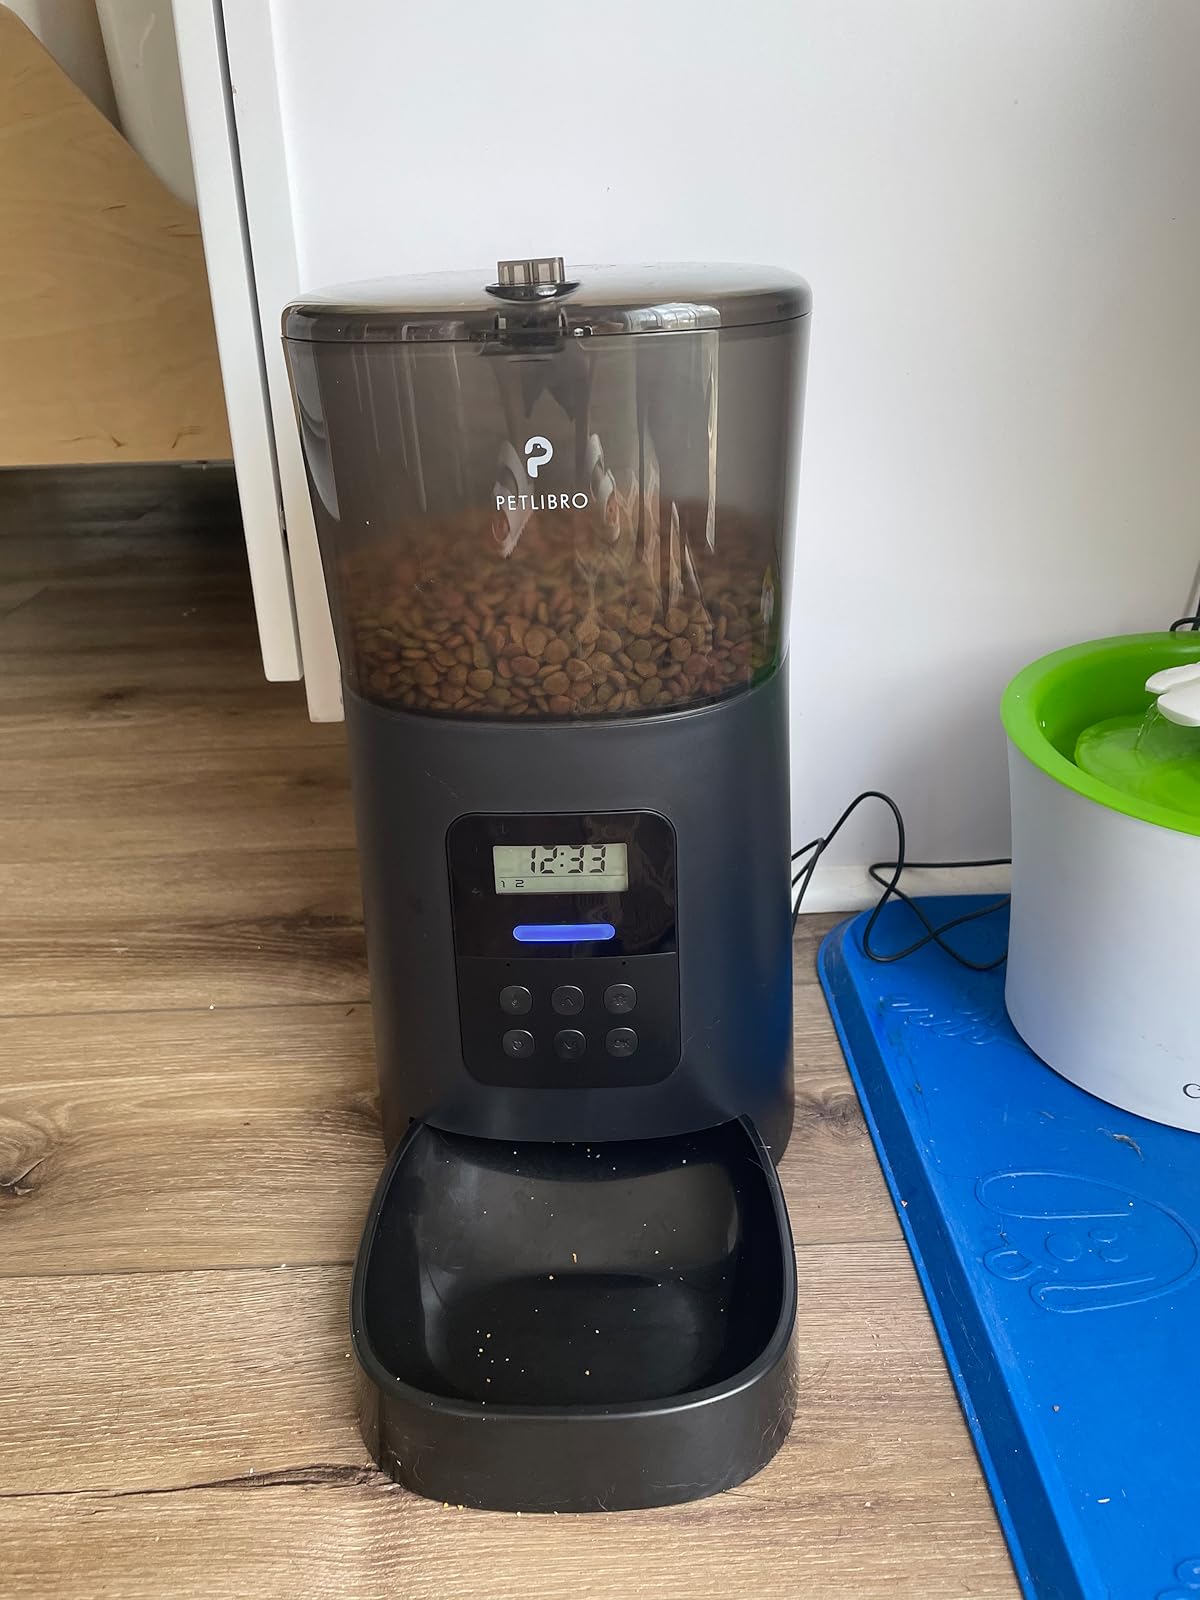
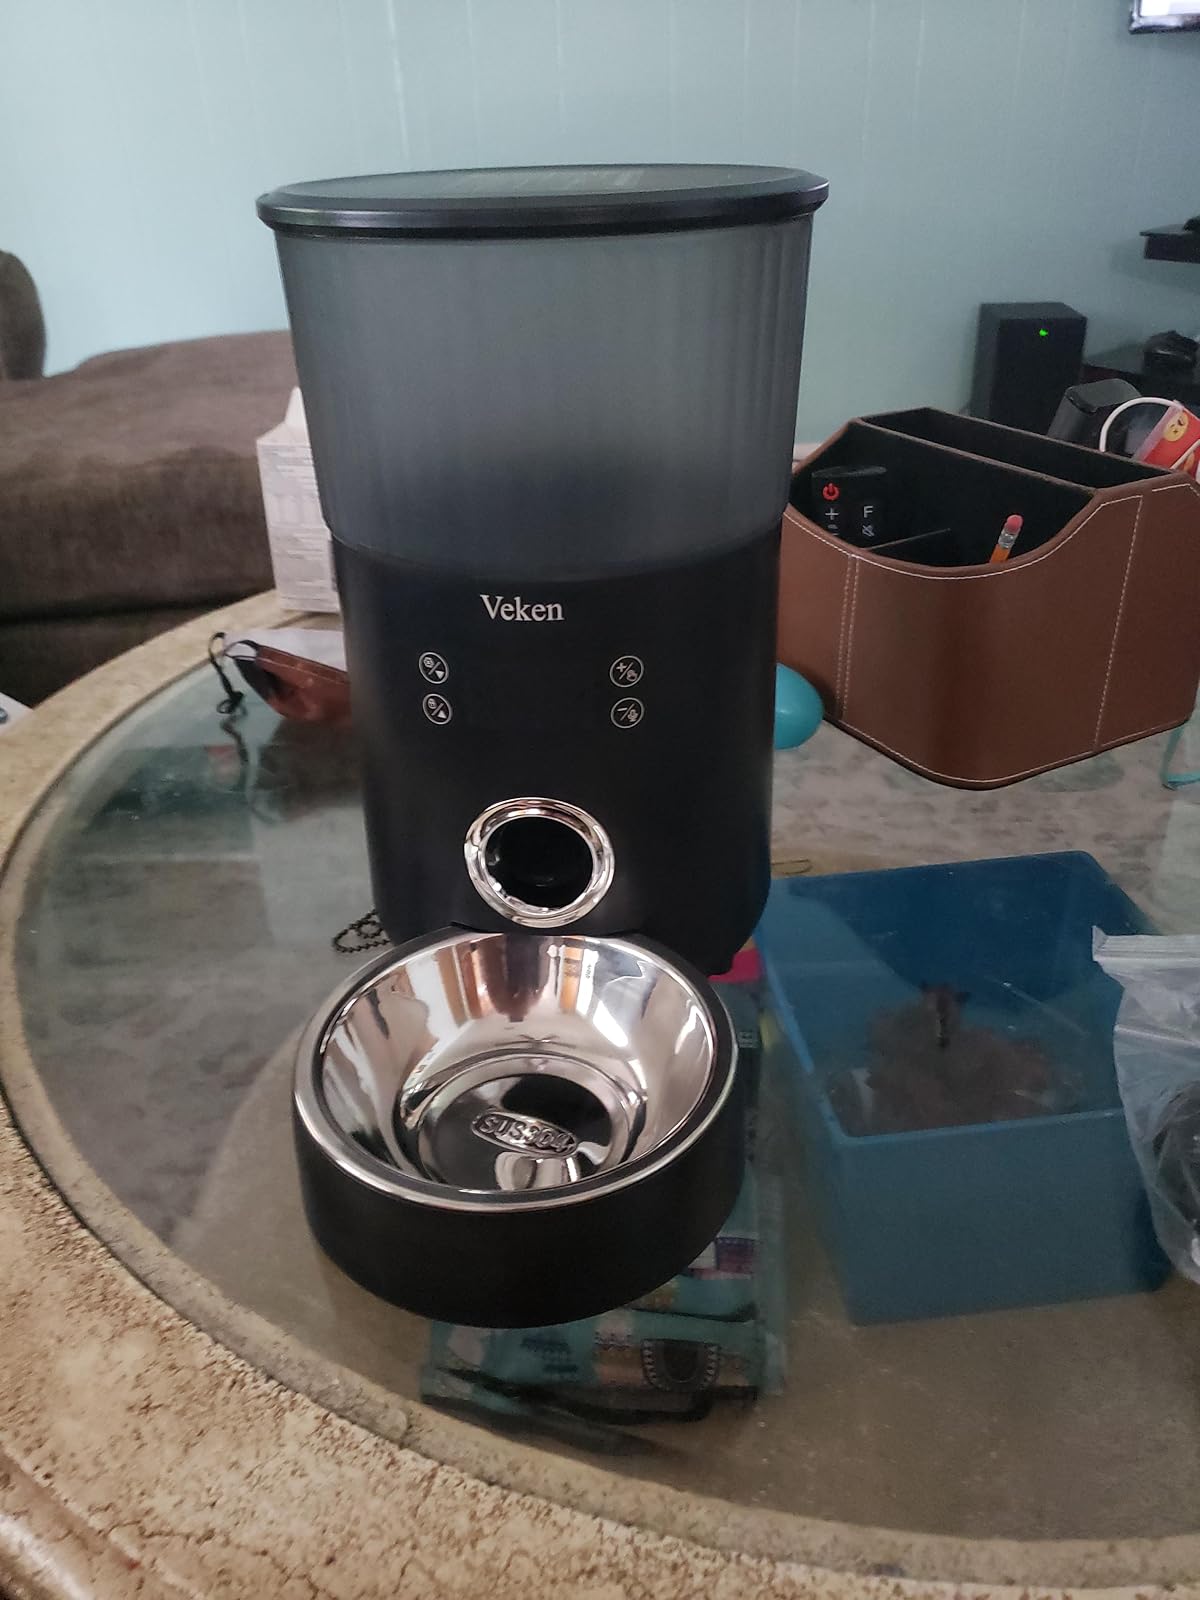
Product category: items_feeder
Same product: no